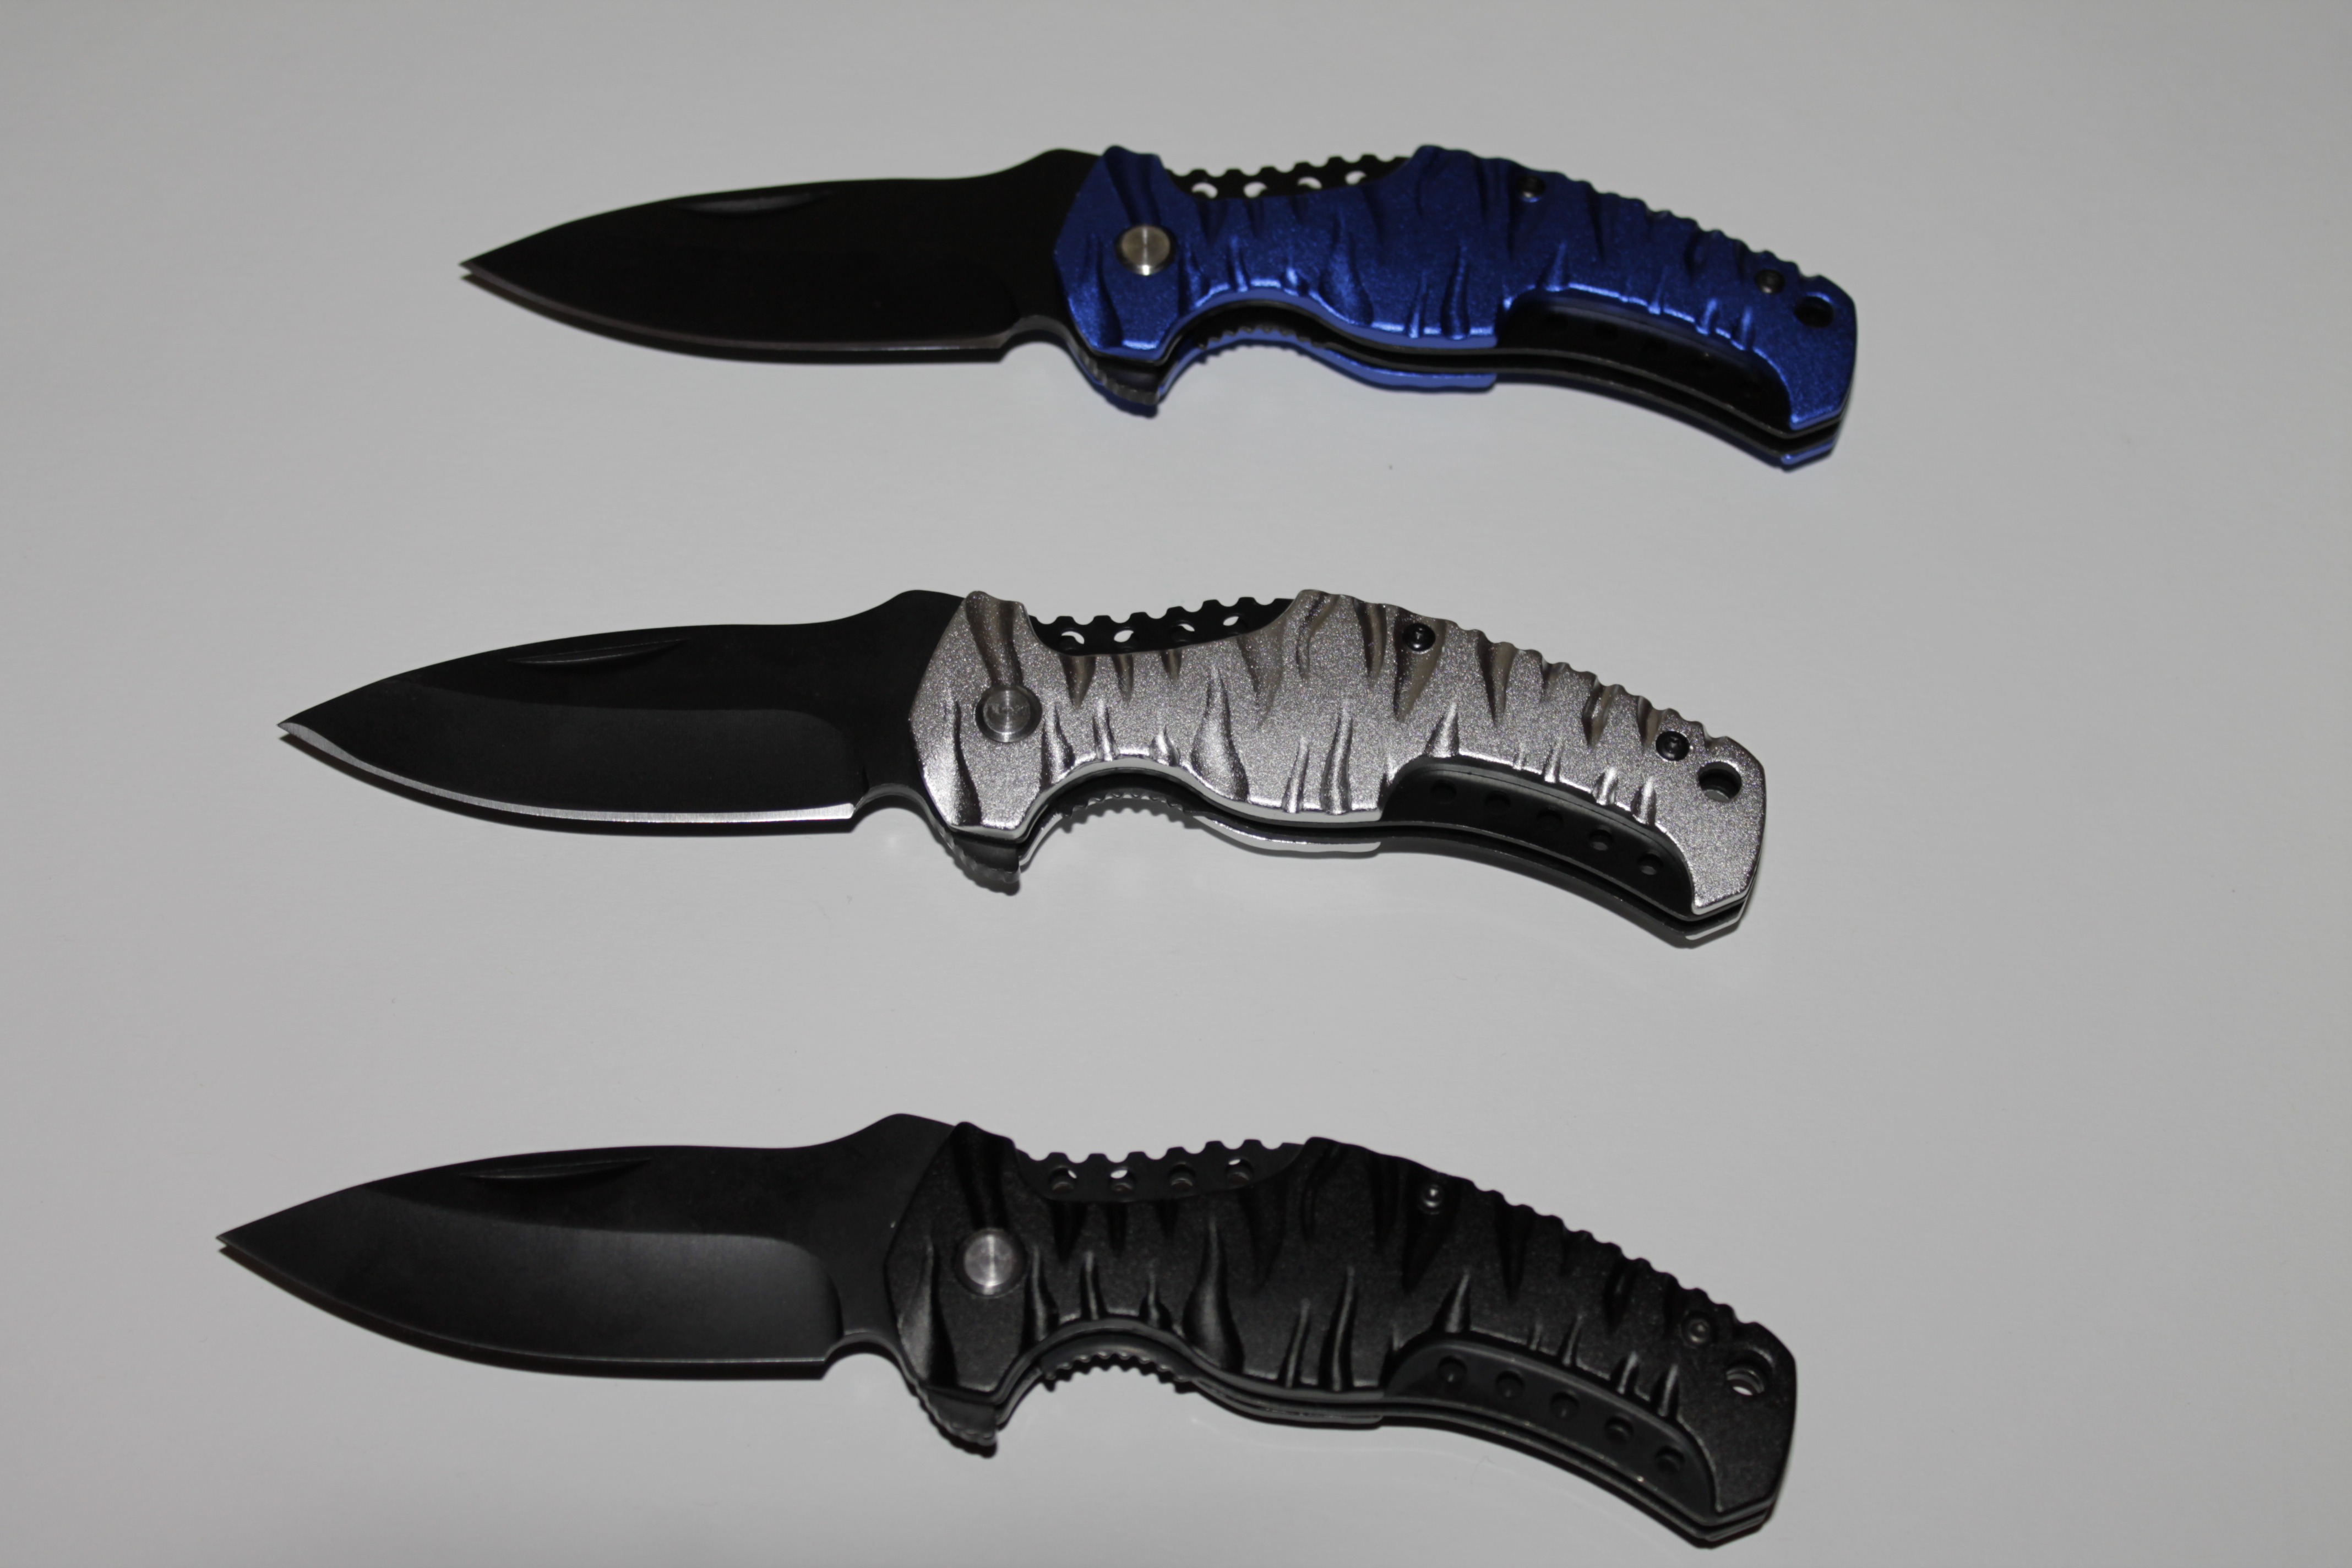
sharp, tool, metal, arm, weapon, knife, blade, dagger, pocket knife, one handed knife, cold weapon, bowie knife, hunting knife, melee weapon, throwing knife